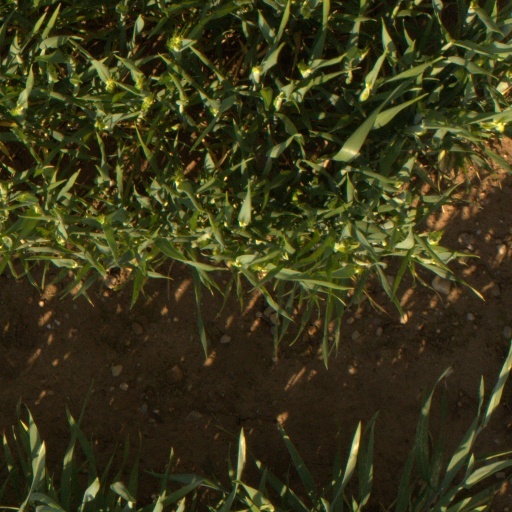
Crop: wheat